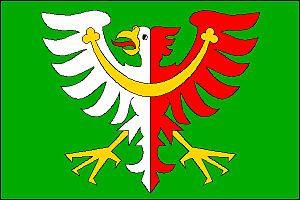
Olbramovice est une commune du district de Benešov, dans la région de Bohême-Centrale, en Tchéquie. Sa population s'élevait à 1 287 habitants en 2020.